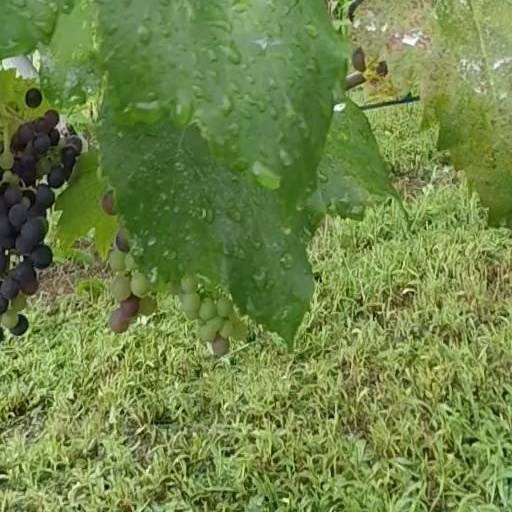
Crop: grape